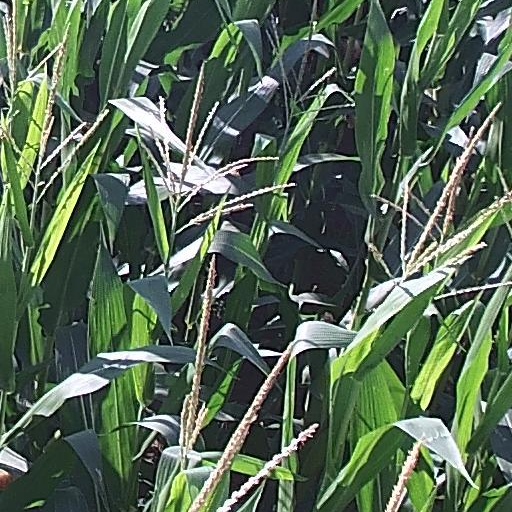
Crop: maize; corn